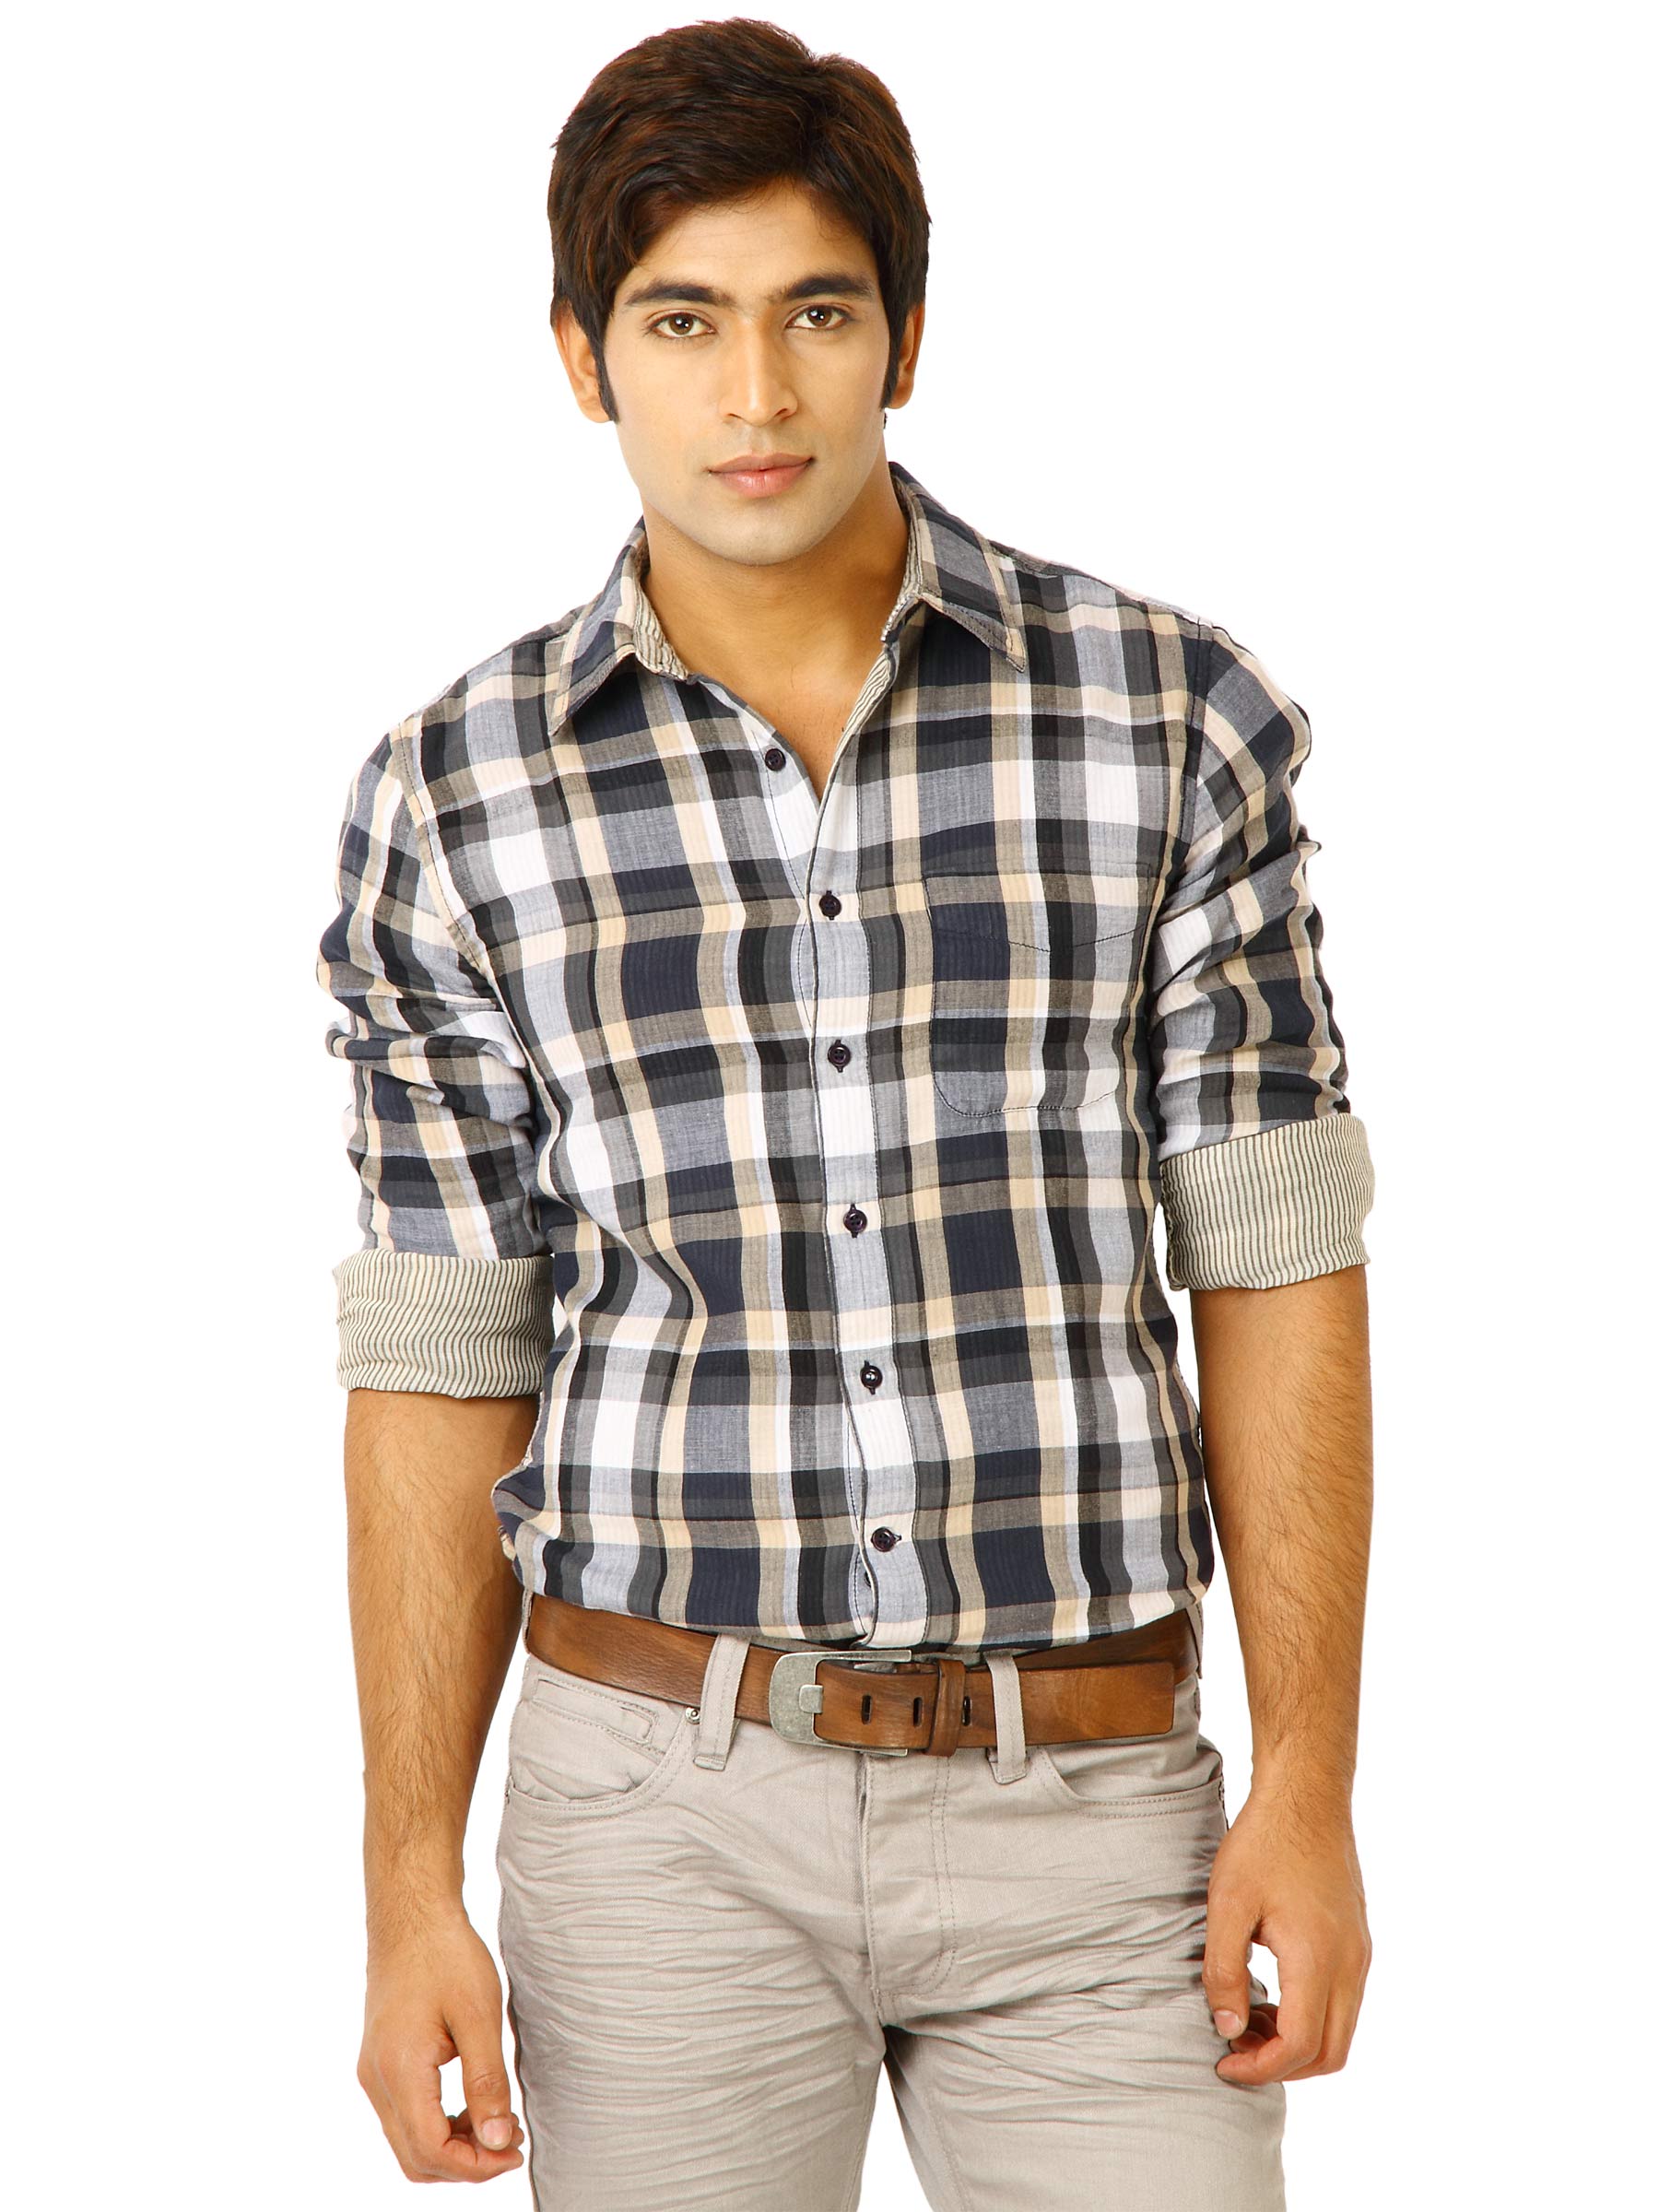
United Colors of Benetton Men Checks Grey Shirts
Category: Apparel / Topwear / Shirts
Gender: Men
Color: Grey
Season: Fall 2011
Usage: Casual